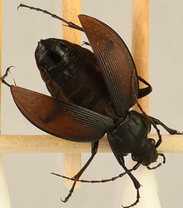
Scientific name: Carabus goryi
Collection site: Mountain Lake Biological Station NEON (MLBS), plot MLBS_001